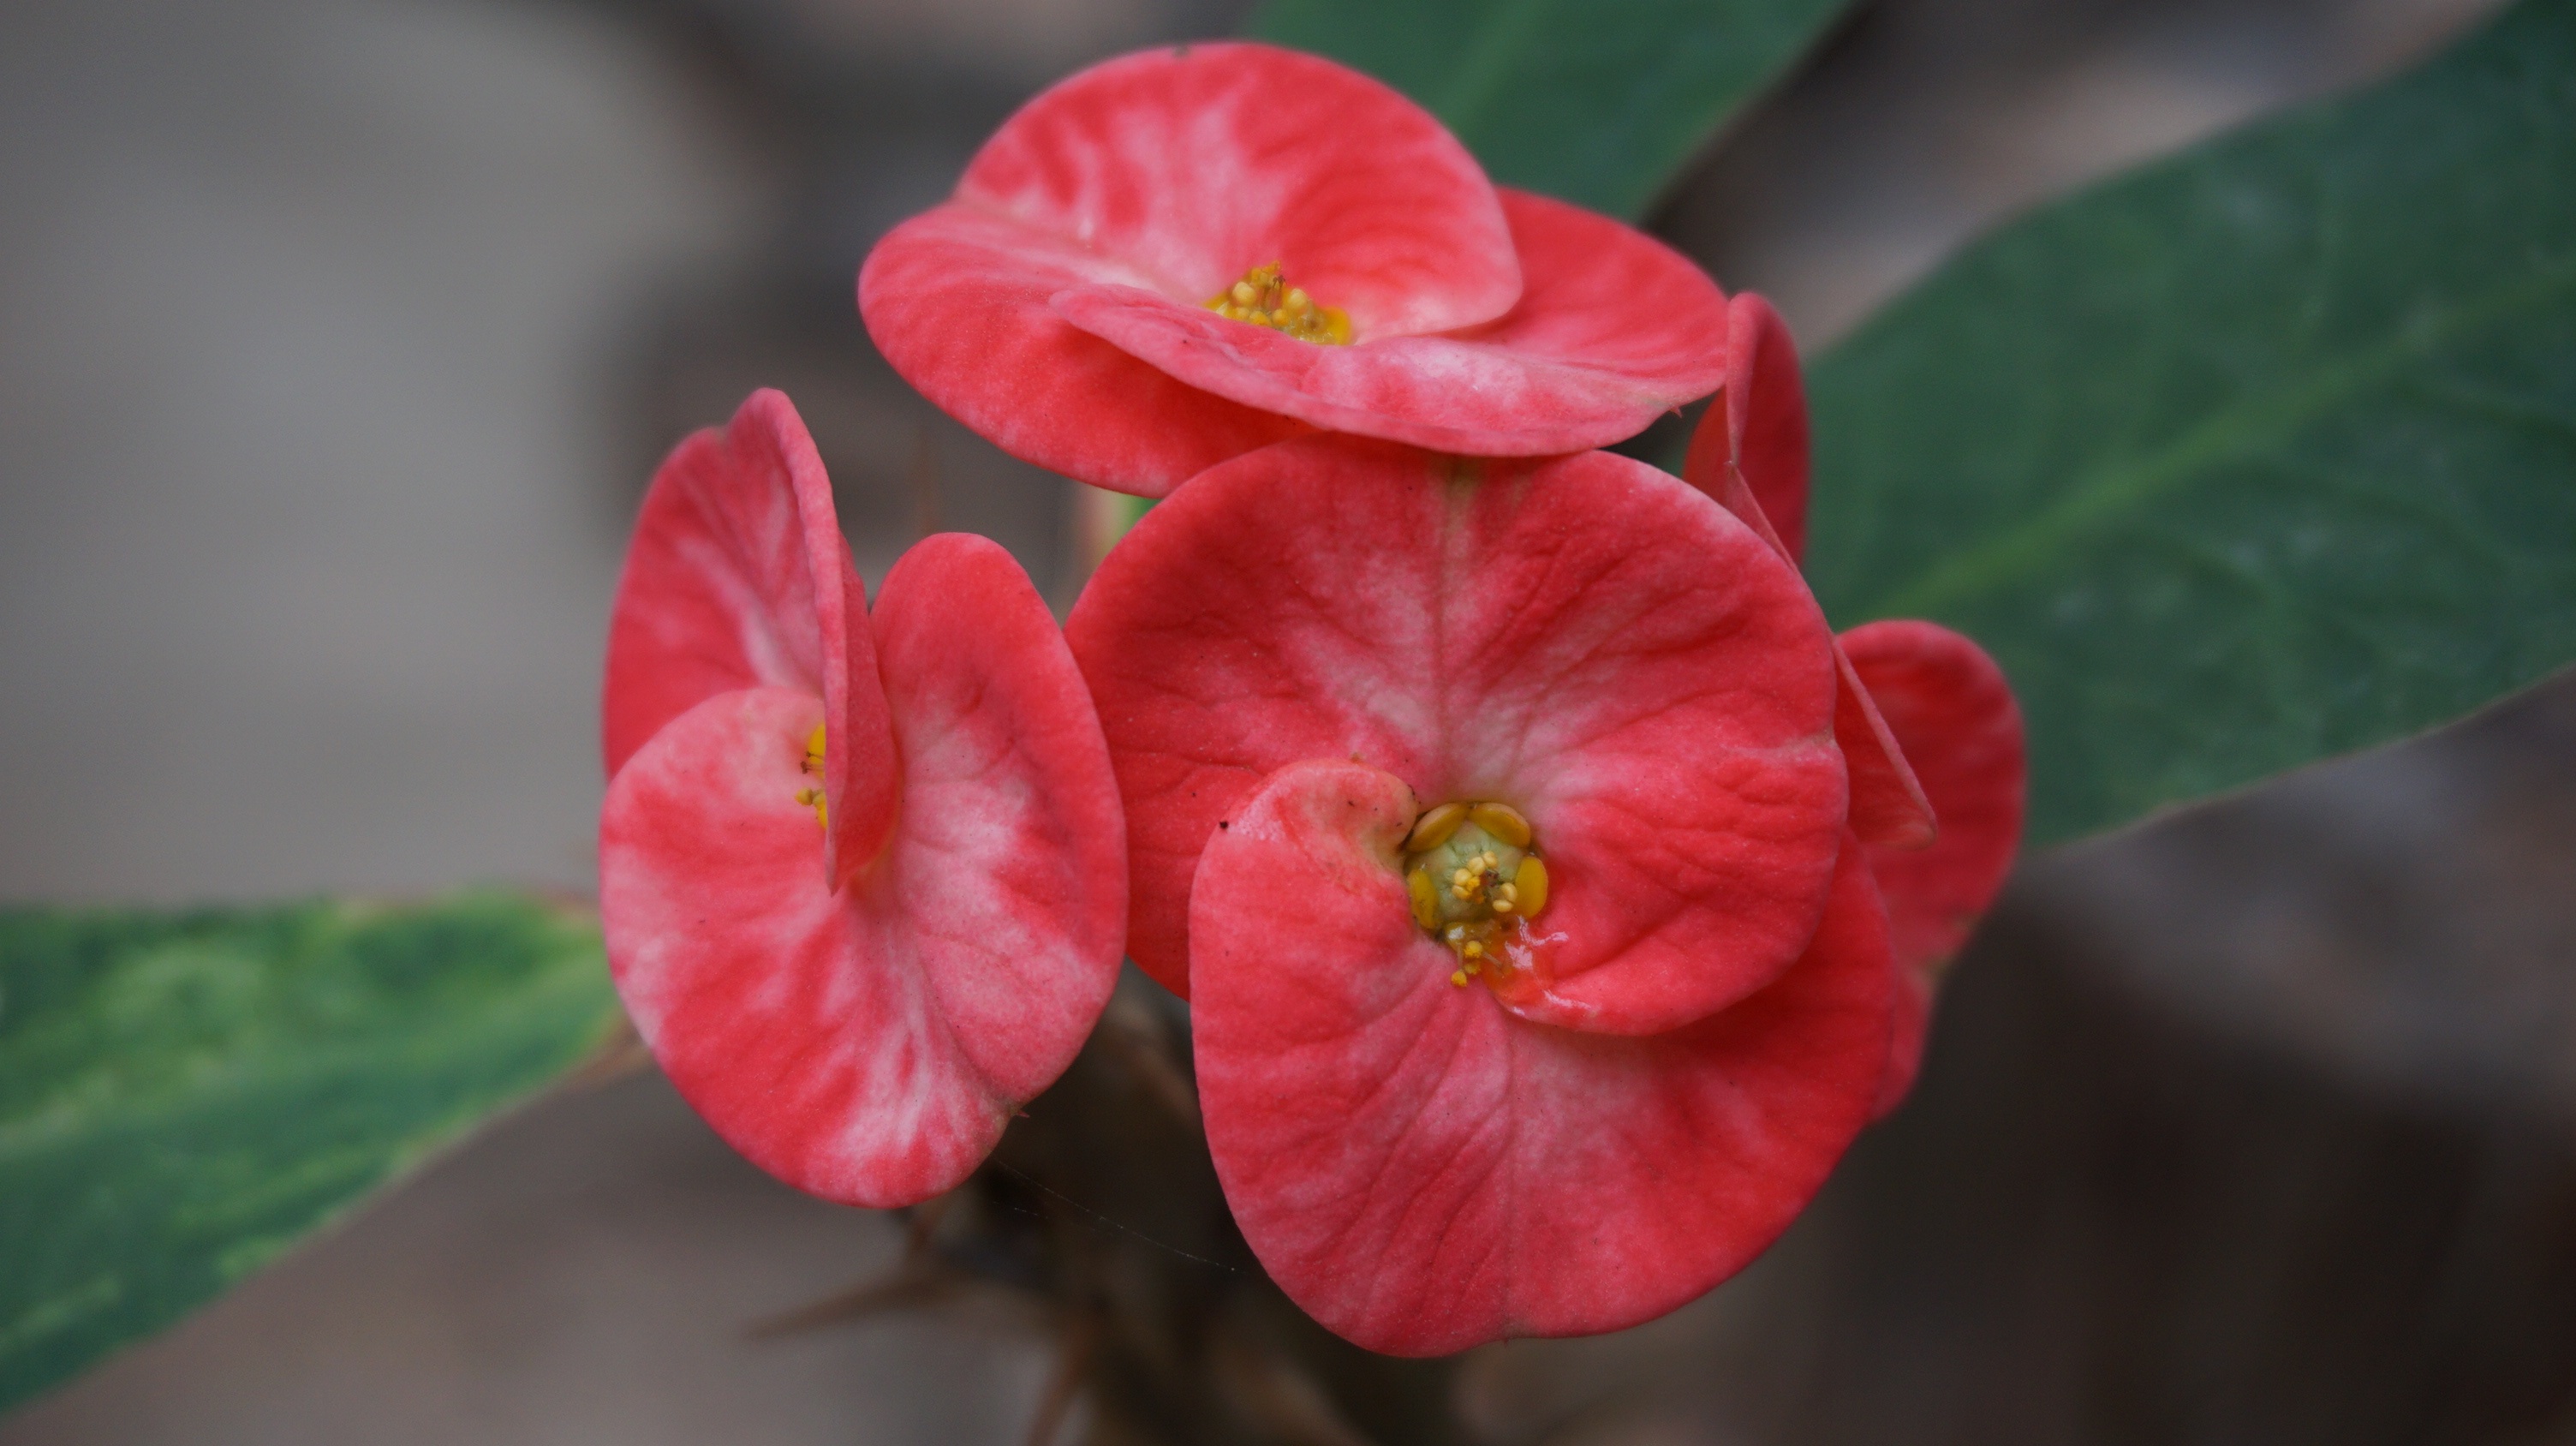
blossom, plant, leaf, flower, petal, red, tropical, botany, garden, pink, flora, flowers, close up, shrub, exotic, crown of thorns, macro photography, flowering plant, christ thorn, eight immortals, plant stem, land plant